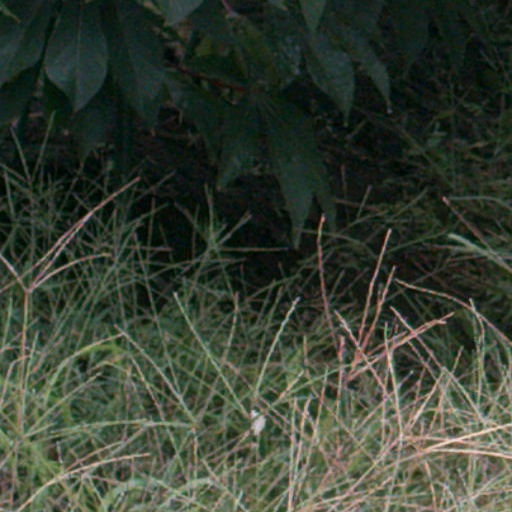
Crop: cassava